Braunstone Gate Bridge

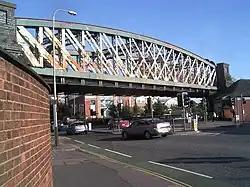
Braunstone Gate Bridge from the west showing lattice girders in 2005

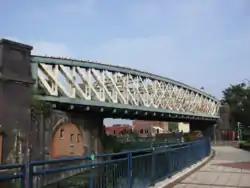
The longer east side of the bridge. The River Soar can be seen here, passing under both the railway and Western Boulevard.

The Braunstone Gate Bridge (also known as the Bowstring Bridge) was a former railway bridge carrying the Great Central Railway, and later a public footpath and cycleway, over Western Boulevard and the River Soar in Leicester, England. The bridge had been in a poor state of repair following years of neglect by the local council and it was demolished to facilitate developments for De Montfort University. The Council claimed that the costs of restoration were prohibitive.